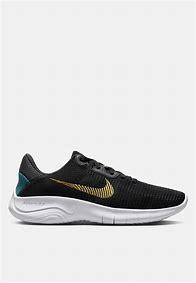
Brand: Nike
Model: Flex Experience Run 11 Next Nature